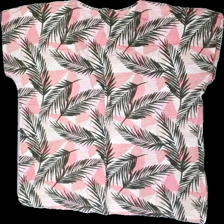
View: back
Type: T-shirt
Category: Ladies
Brand: Soya/Soyaconcept
Colors: Green, Pink, White, Multicolor
Material: 55% cotton 45% viscose
Pattern: Other
Cut: Regular
Size: XL
Season: All
Price range: <50
Recommended usage: Reuse
Comment: feather print